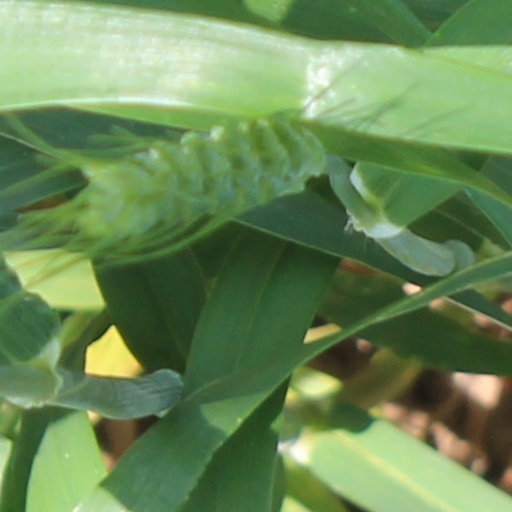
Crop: wheat